Membrane potential

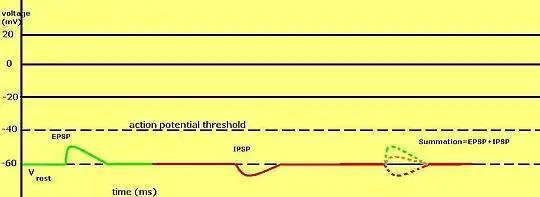
Graph displaying an EPSP, an IPSP, and the summation of an EPSP and an IPSP

Graded membrane potentials are particularly important in neurons, where they are produced by synapses—a temporary change in membrane potential produced by activation of a synapse by a single graded or action potential is called a postsynaptic potential. Neurotransmitters that act to open Na channels typically cause the membrane potential to become more positive, while neurotransmitters that activate K channels typically cause it to become more negative; those that inhibit these channels tend to have the opposite effect.